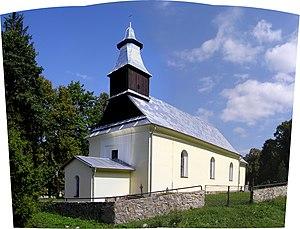
Vrícko est un village de Slovaquie situé dans la région de Žilina.